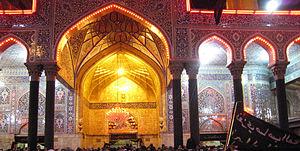
Le mausolée de l'imam Hussein, également appelé mosquée de l'imam Hussein, est un lieu sacré islamique situé à Kerbala, en Irak. Abritant le tombeau de Al-Hussein ibn Ali, petit-fils du prophète Mahomet, mort au cours de la bataille de Kerbala, il est un des lieux les plus sacrés de l'islam chiite. Elle est visitée par des millions de pèlerins chaque année, notamment au cours des commémorations de l'achoura.